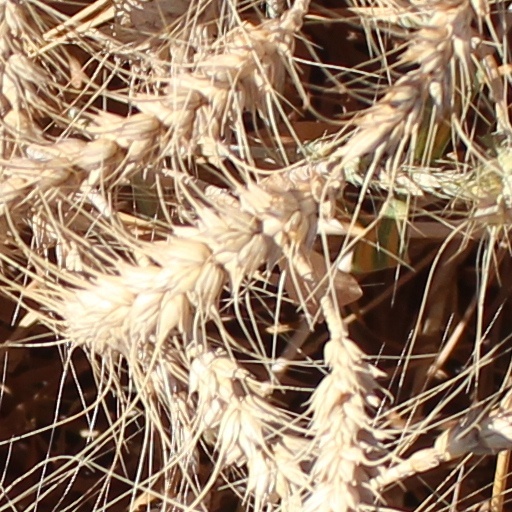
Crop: wheat